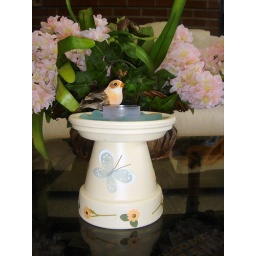
Painted terra cotta pot &amp;amp; saucer w/ blue beach glass around tealight candle.